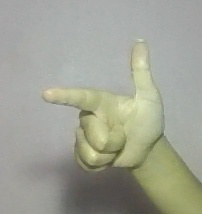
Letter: yaa